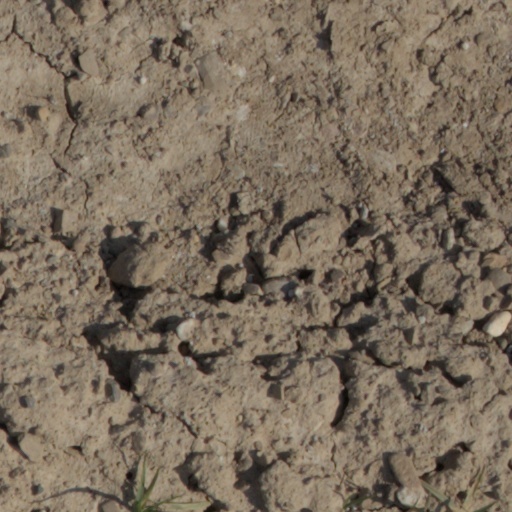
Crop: wheat